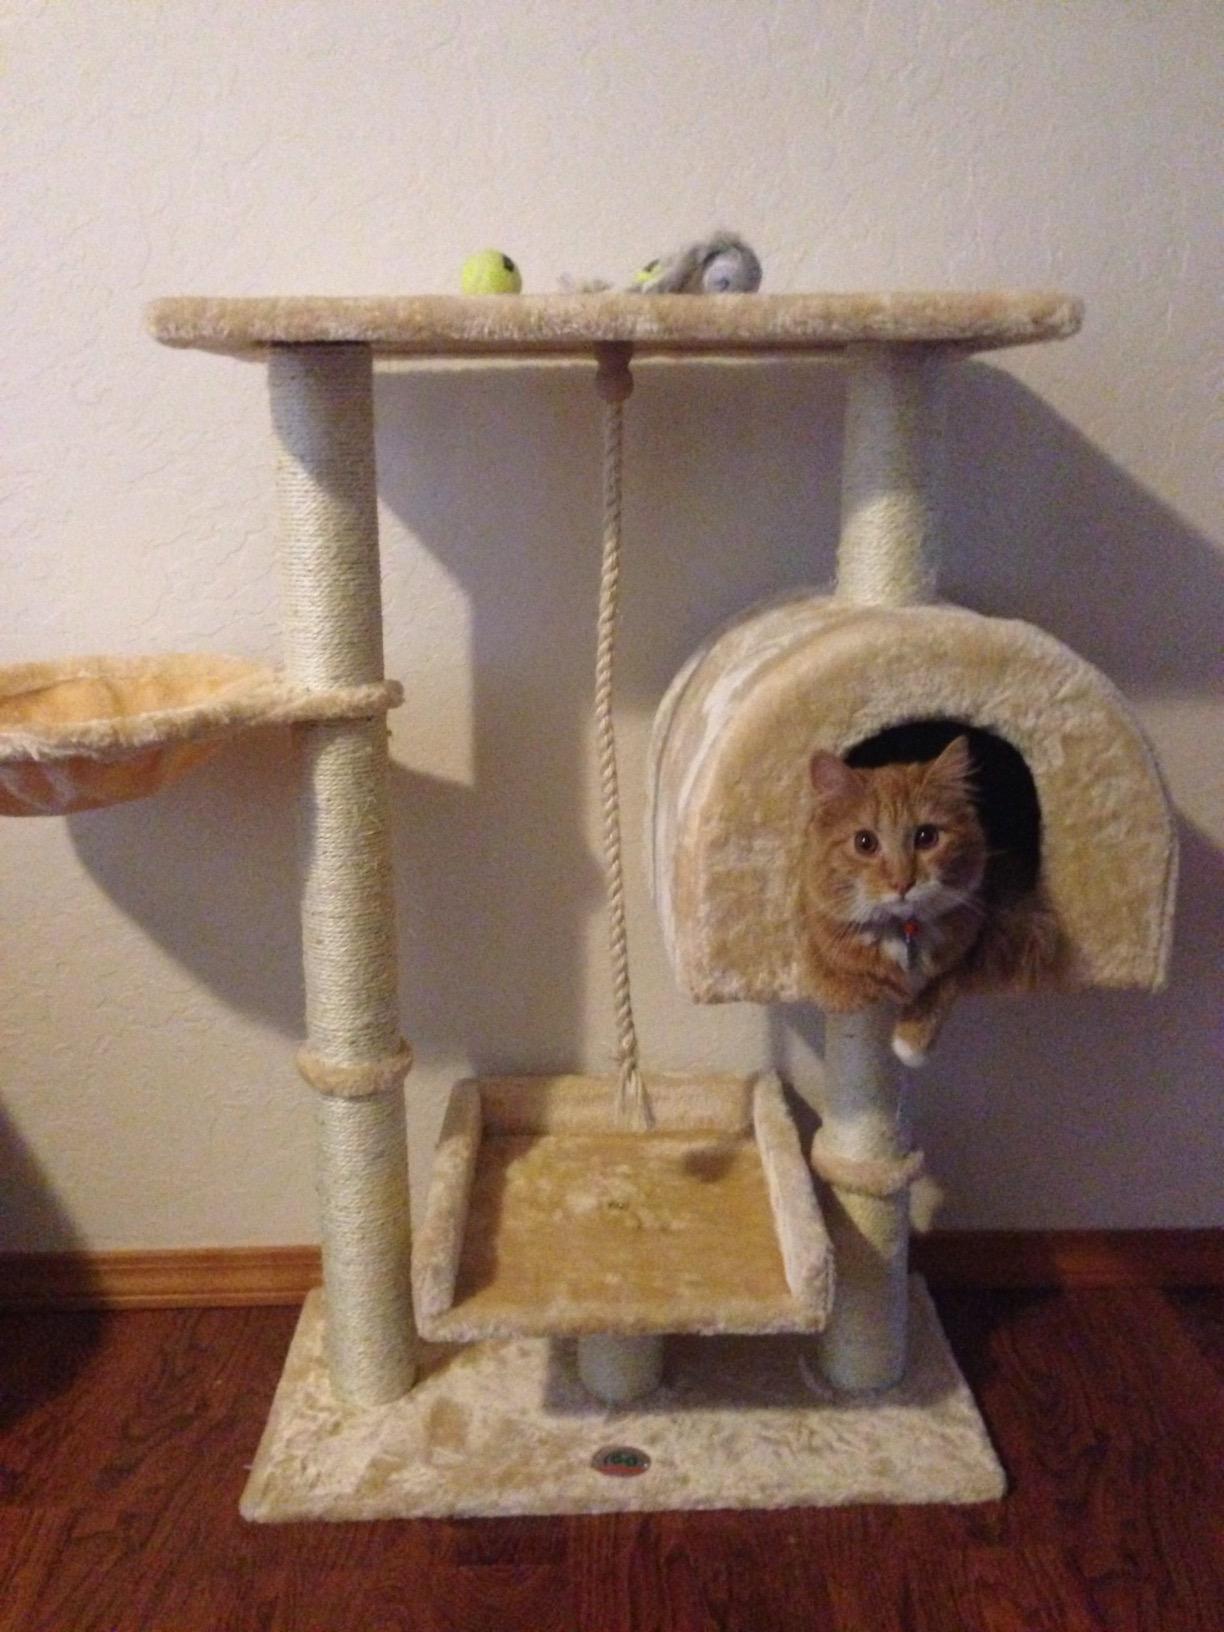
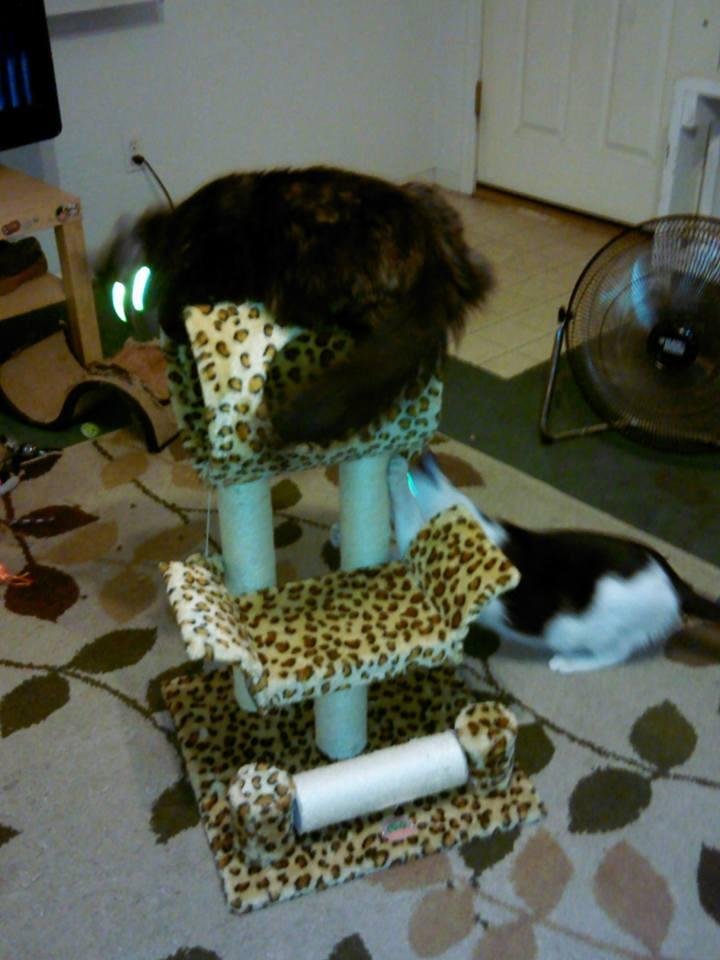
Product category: items_cat tree
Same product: no